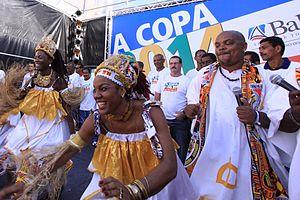
Ilê Aiyê, parfois orthographié « Ile Aye » en France, est un groupe de musique brésilien, né dans le quartier noir de Salvador de Bahia en 1974. Il est considéré comme le type même du bloco de la culture afro-brésilienne, et celui qui met le plus en avant la composante « afro » de cette culture. Le nom vient de la langue yoruba : ilê - 'patrie' ; aiyê - 'pour toujours' ou 'pour l'éternité'.